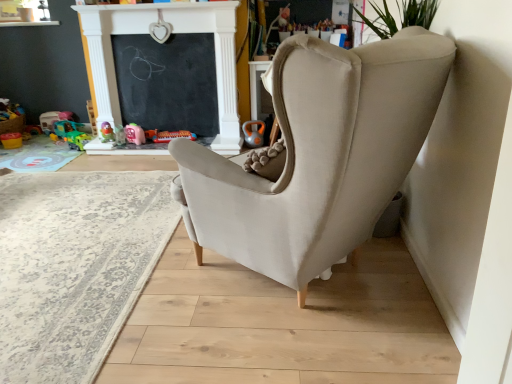
Question: Point to the vacant space behind matte pink plastic toy at center, which ranks as the fifth toy in left-to-right order, in the image.
Answer: [(0.287, 0.358)]